1960 Spanish Guinea by-election

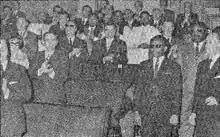
Guinean members depart from the Cortes after independence (1968)

In Fernando Pó two Africans (W. Jones Niger and C.C. y James) and one European (the President of the Provincial Assembly) were elected. In Río Muni, two Europeans (the mayor of Bata and the President of the Provincial Assembly) and one African (F. Esono Nsué) were elected.